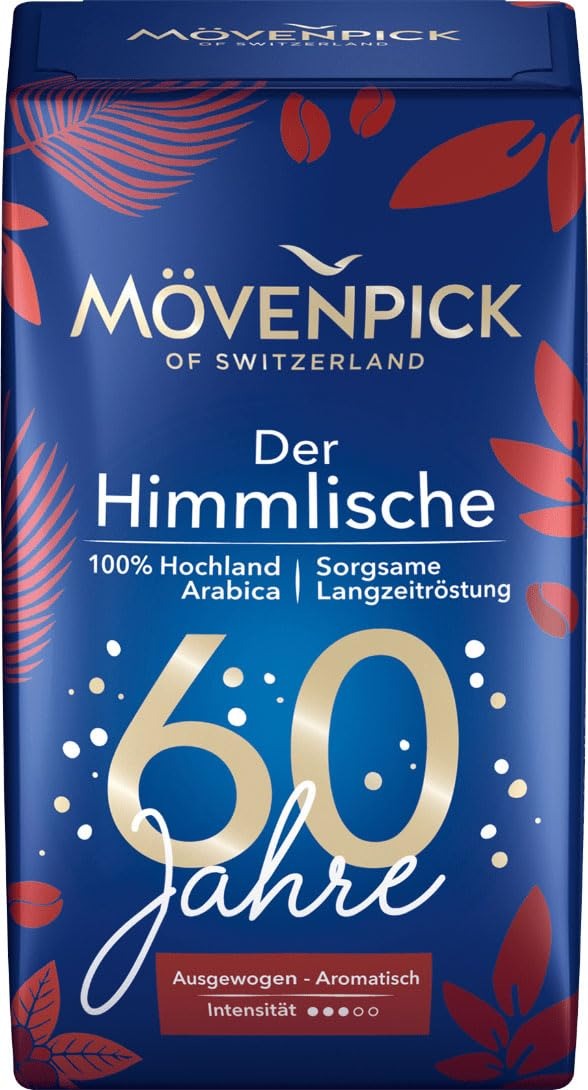
Item Name: MÃƒ¶venpick Cafe - 1 x 500 g
Value: 17.64
Unit: Ounce

Price: 19.59